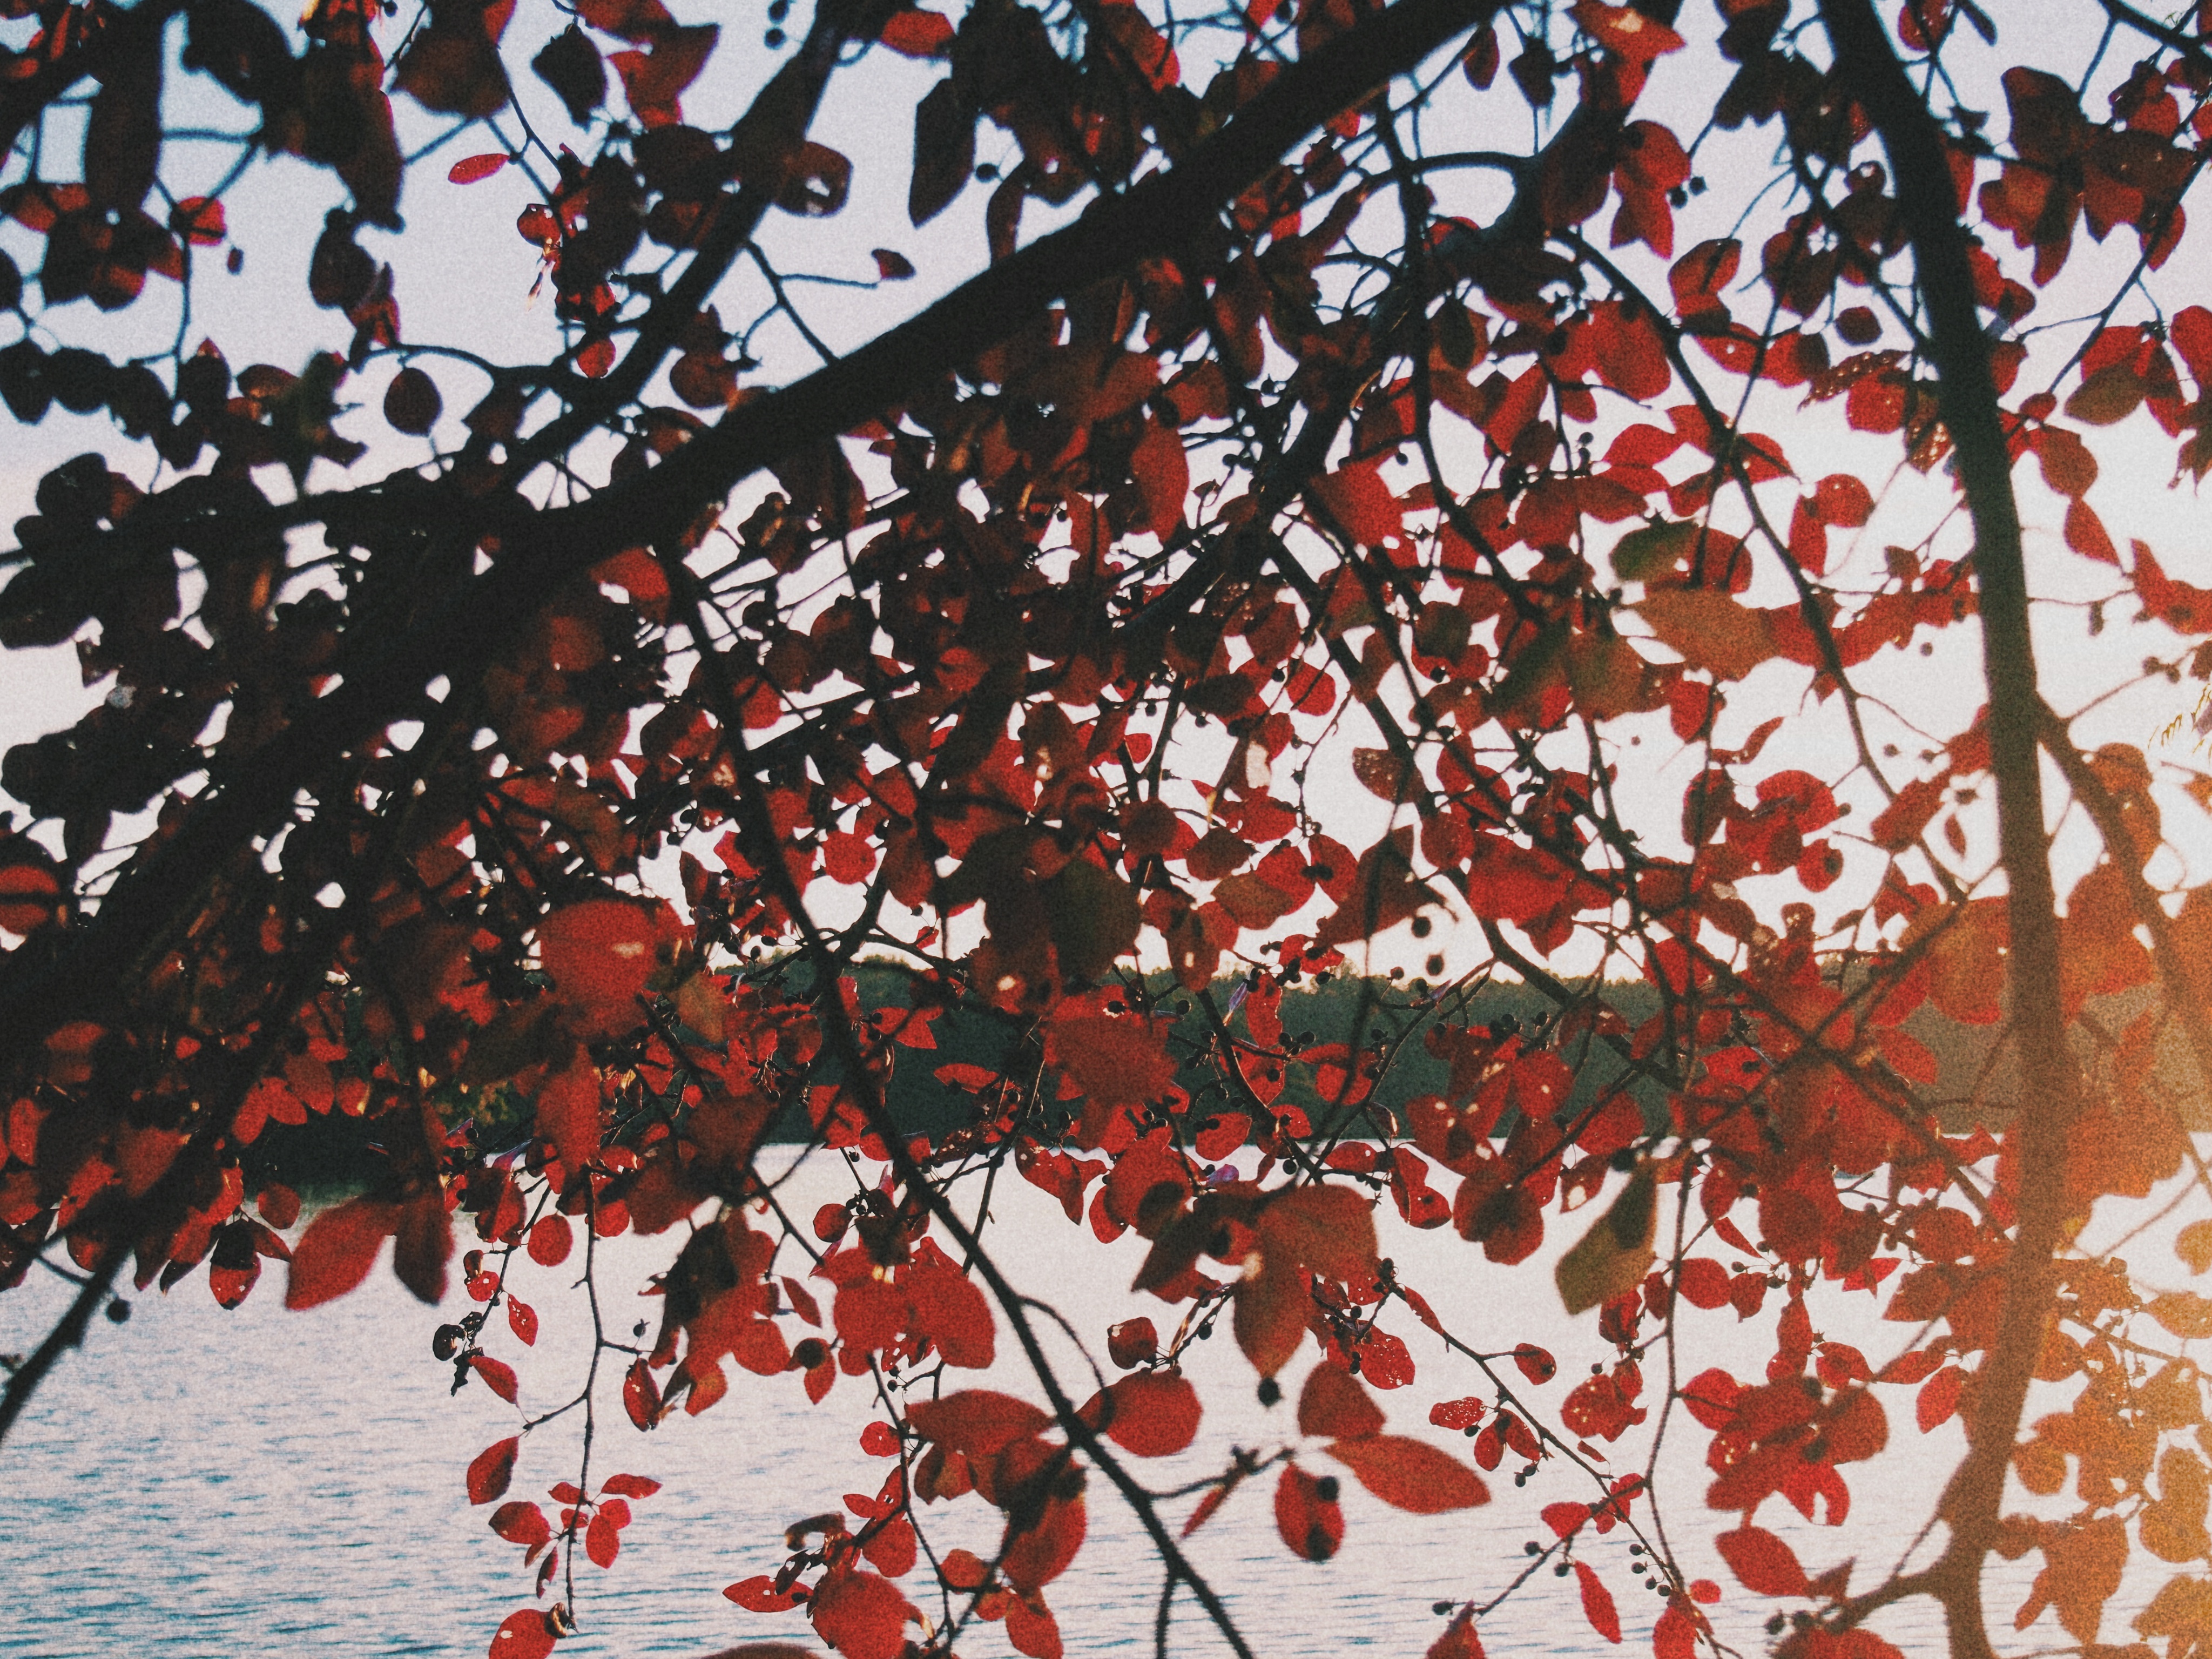
tree, branch, blossom, plant, leaf, flower, pattern, spring, red, produce, autumn, season, cherry blossom, maple tree, twig, maple leaf, shrub, flowering plant, woody plant, land plant